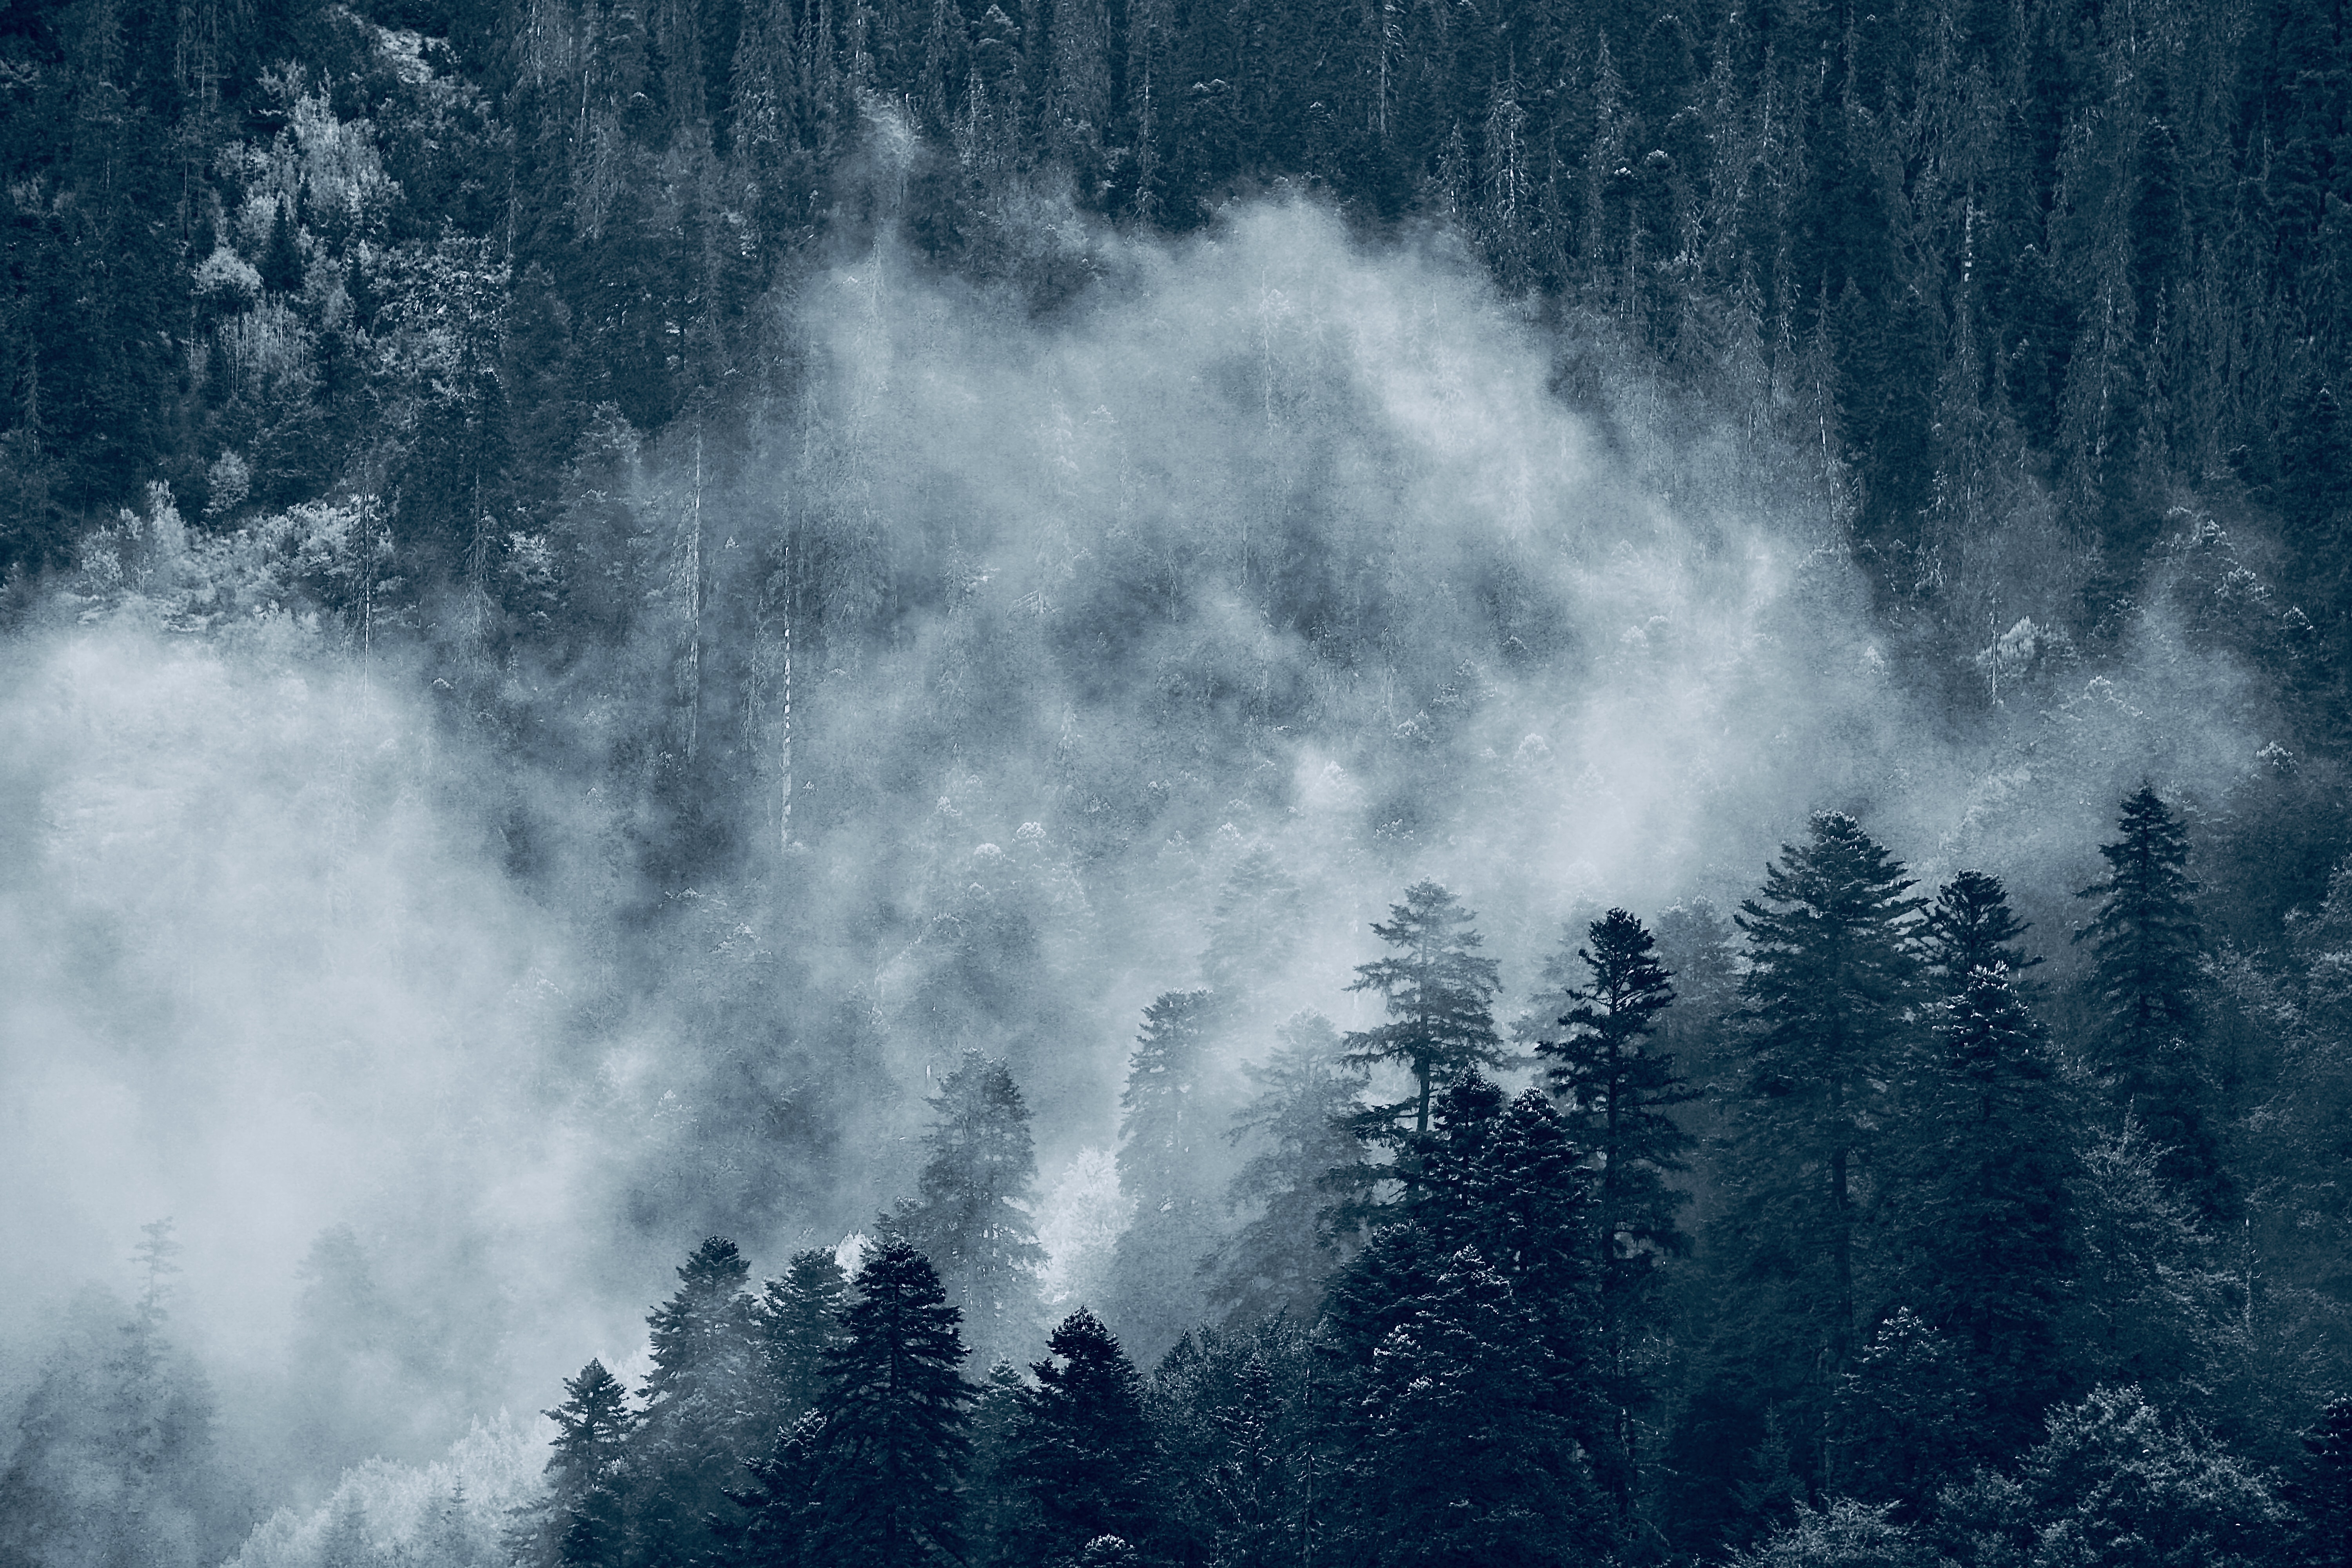
natural, atmosphere, cloud, natural landscape, tree, atmospheric phenomenon, larch, freezing, evergreen, fog, cumulus, landscape, mountainous landforms, geological phenomenon, forest, wood, mist, mountain range, spruce fir forest, monochrome photography, winter, monochrome, haze, conifer, darkness, meteorological phenomenon, temperate broadleaf and mixed forest, tropical and subtropical coniferous forests, temperate coniferous forest, smoke, slope, frost, Northern hardwood forest, grass, fir, pine, pine family, reflection, woodland, evening, massif, old growth forest